Gastonia (dinosaur)

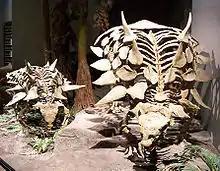
Skeletons at the North American Museum of Ancient Life with alternate spike arrangement

"Gastonia" lived in a partly wooded habitat, with riverine forests being separated by open areas. The climate was rather dry with a short wet season. Other dinosaurs of the Yellow Cat include the ornithopods "Hippodraco" and "Cedrorestes", the sauropods "Cedarosaurus" and "Moabosaurus", and the theropods "Martharaptor", "Nedcolbertia", and "Utahraptor". "Gastonia" was the only ankylosaurian present and one of the most common species of its fauna.